Crown Liquor Saloon

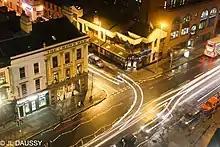
The Crown bar, Belfast, picture from Europa Hotel

The Crown Liquor Saloon, also known as the Crown Bar, is a pub in Great Victoria Street in Belfast, Northern Ireland. Refurbished in 1885, and at least twice since, it is an outstanding example of a Victorian gin palace, and one of Northern Ireland's best-known pubs. It is owned by the National Trust and is leased to Mitchells & Butlers who run it as a Nicholson's pub.